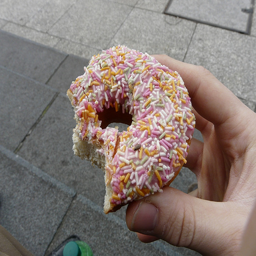
A person is holding a half eaten donut.
A right hand holding a donut covered in sprinkles.
there is a half eaten sprinkle donut being held
A man holding a half-eaten donut outside somewhere.
A hand holding a donut with sprinkles on it.